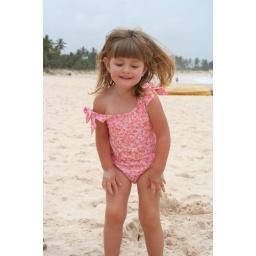
2006-06-22 Brooke playing in sand on beach wind blowing